Answer in natural language. Considering the relative positions, is framed mountain landscape photo above or below black rectangular stone countertop? Choose between the following options: below or above
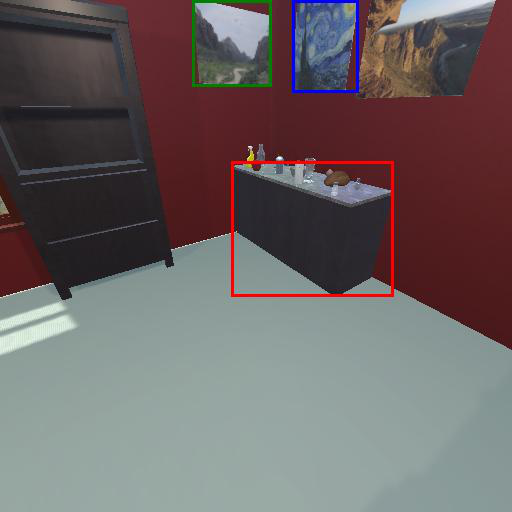
<answer>below</answer>